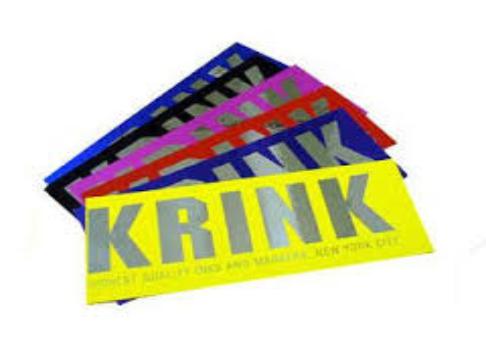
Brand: krink
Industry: Clothes